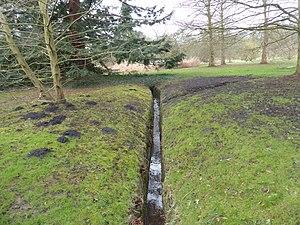
Ru d'Aulnay dans l'arboretum
Situé au cœur du Val d’Aulnay à Châtenay-Malabry, le parc de la Vallée-aux-Loups est un ensemble de parcs et jardins de 56 hectares, propriété du Conseil général des Hauts-de-Seine.
Le Ru d’Aulnay est un ruisseau du département des Hauts-de-Seine en région Île-de-France, se jetant dans le Grand canal du parc de Sceaux d’où sort le ru des Morteaux, affluent de la Bièvre.